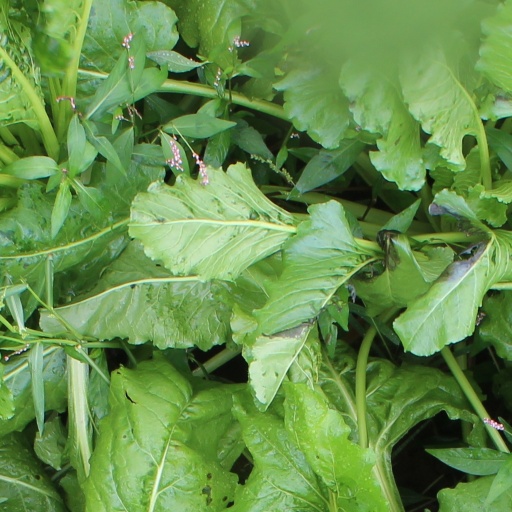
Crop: sugar beet